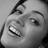
Emotion: happy